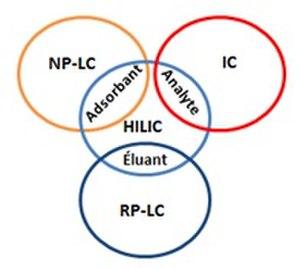
La chromatographie HILIC par rapport aux autres types de chromatographie
La chromatographie à interaction hydrophile est une technique de chromatographie qui permet la séparation de petites molécules polaires. Elle requiert l'utilisation d'une phase mobile constituée d'un solvant organique miscible dans l'eau, souvent l'acétonitrile, et d'un tampon aqueux. La séparation est le résultat d'un partage ou une adsorption de l'analyte dans une couche enrichie d'eau sur la phase stationnaire polaire.